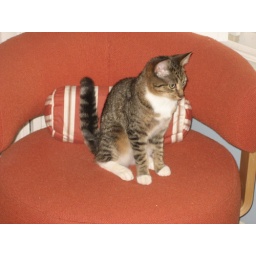
Jasper in the orange chair